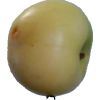
Label: Apple 6